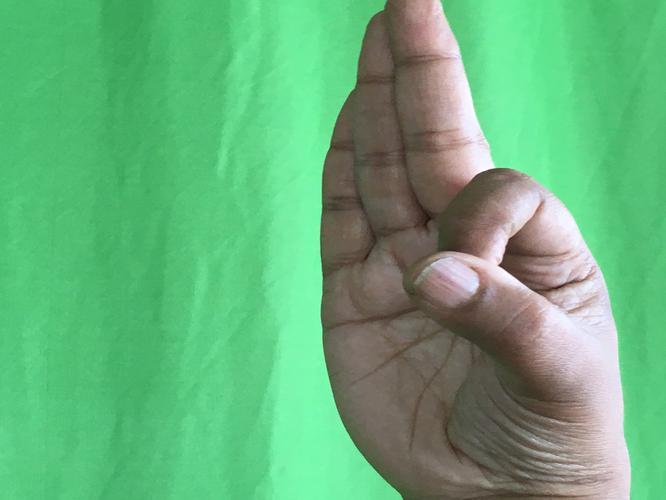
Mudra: Aralam
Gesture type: single_hand